Andrzej Paczkowski

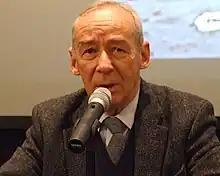
Andrzej Paczkowski.

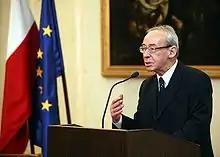
Andrzej Paczkowski.

Andrzej Paczkowski (born 1 October 1938, Krasnystaw) is a Polish historian, who is Professor of Collegium Civitas, director of Modern History Studies in the Political Institute of Polish Academy of Sciences, and member of Collegium of Institute of National Remembrance.